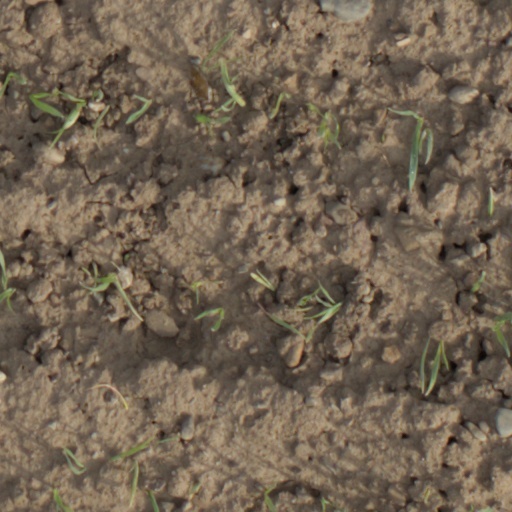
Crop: wheat